James Milner

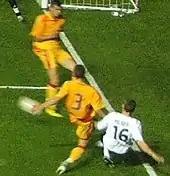
Milner (right) playing for the England under-21 team

After representing England at the under-15 and under-17 levels, Milner was promoted to the under-20 level and called up for the 2003 World Youth Championship, but was recalled by Leeds United four days before the opening game. Soon after this, under-21 manager Peter Taylor called him up to the England under-21 team and Milner made his debut against Sweden on 30 March 2004.